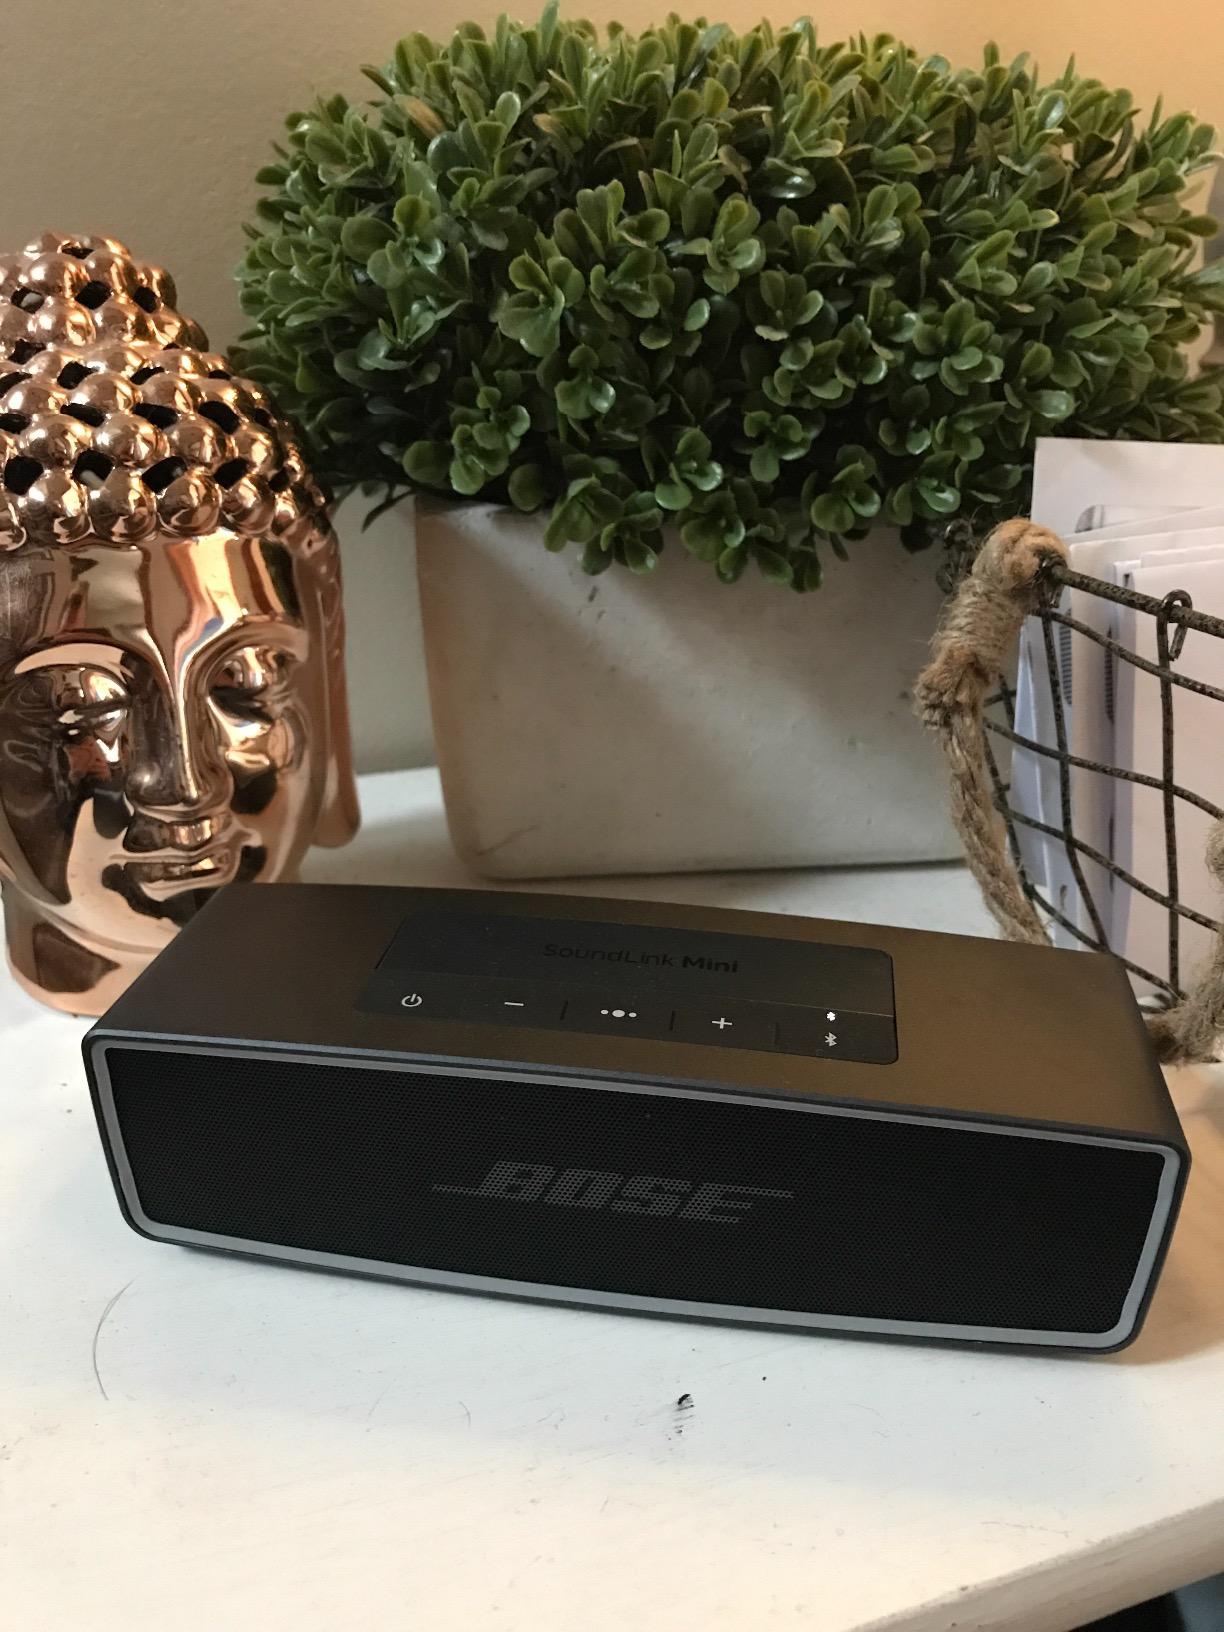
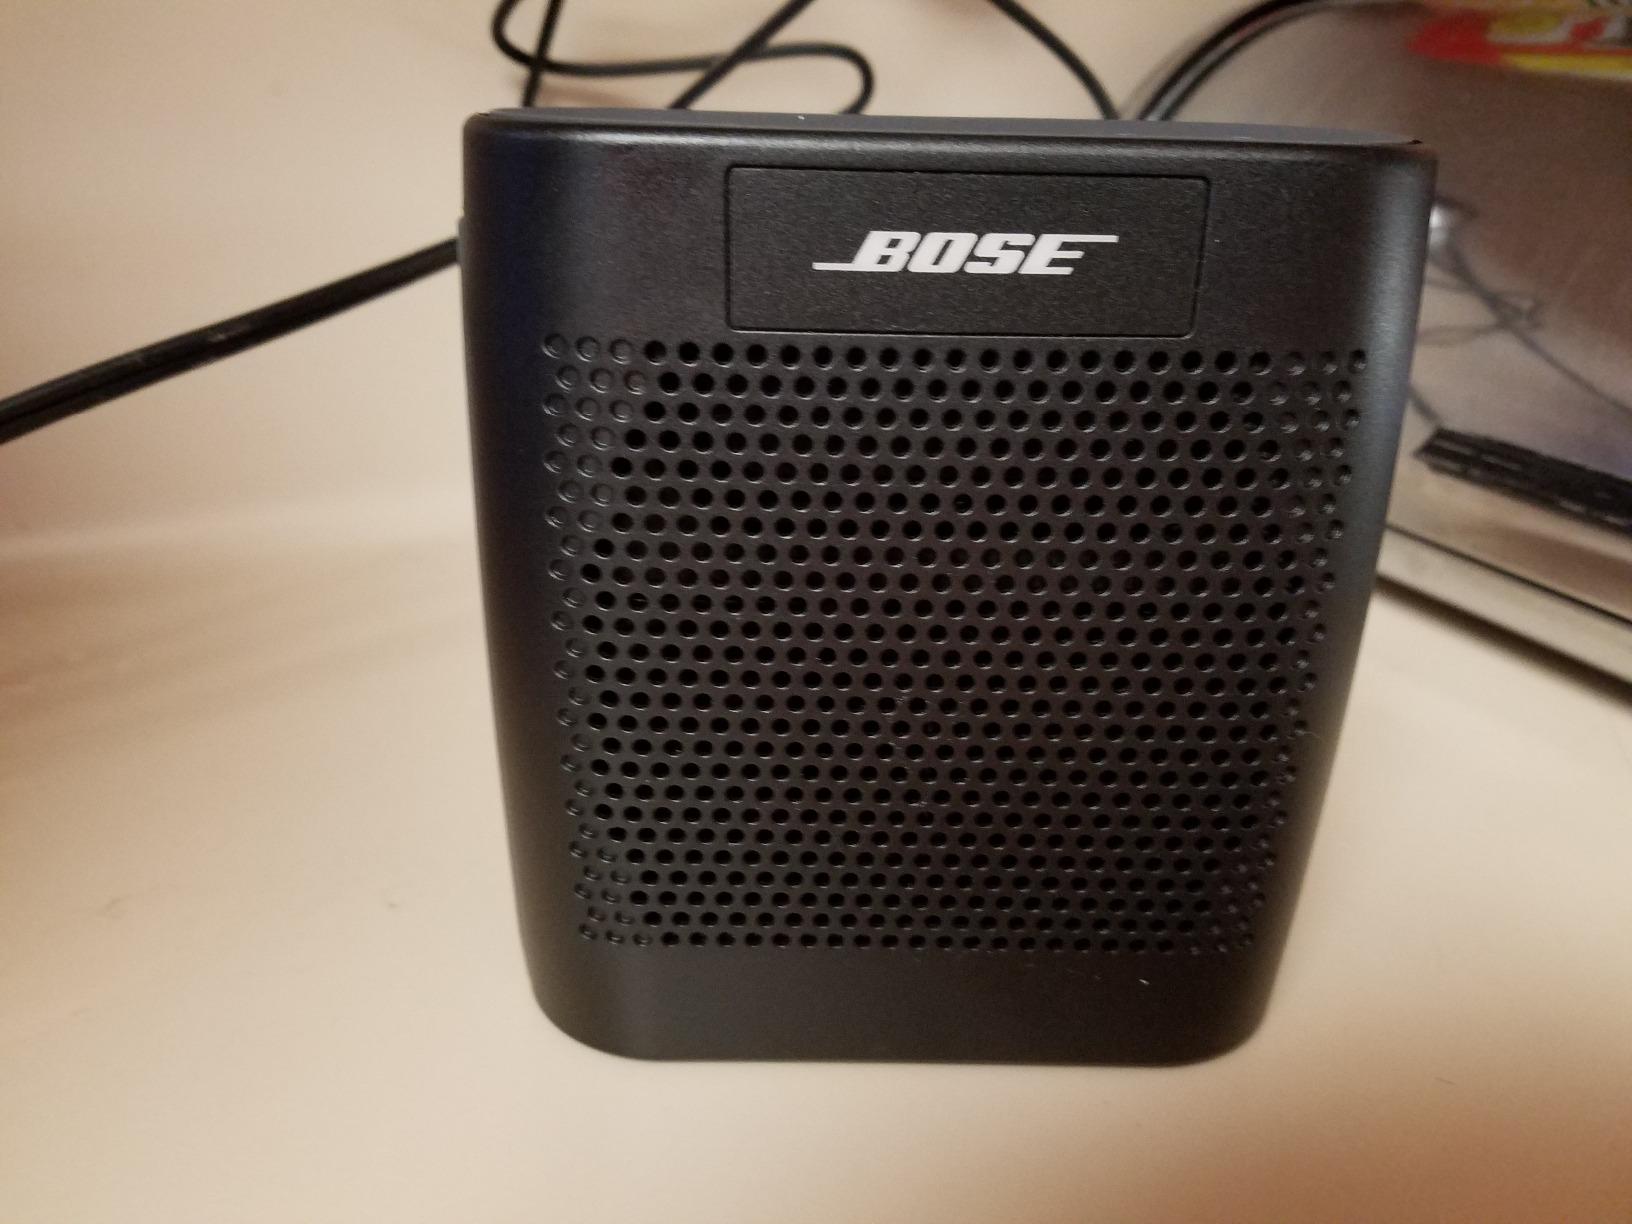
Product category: speaker
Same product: no